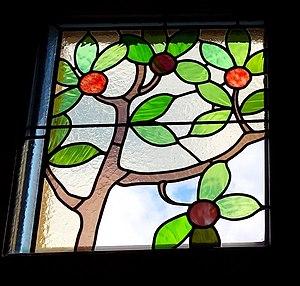
Vitrail Art Nouveau, La Chaux-de-Fonds, appartement, rue du Parc
La Chaux-de-Fonds est une ville suisse du canton de Neuchâtel, située à environ 70 km au nord-ouest de Berne dans le massif du Jura, à 10 km de la frontière avec la France et depuis juin 2009, inscrite avec sa voisine Le Locle au patrimoine mondial de l'UNESCO pour son « urbanisme horloger » qui reflète les besoins particuliers d'une activité mono-industrielle, entremêlant habitat et ateliers.